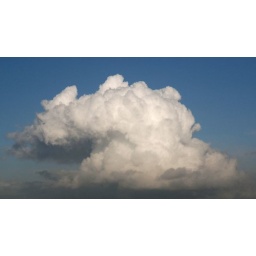
Large Cumulonimbus cloud building over Burton upon Trent, Staffs